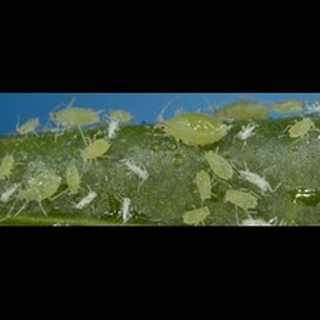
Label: wheat_aphid